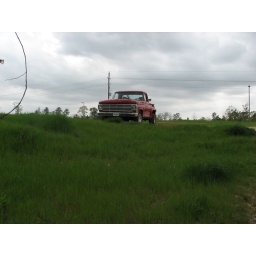
My truck sitting up on the hill all by herself. She looked gloomy with the clouds moving in.